1001 Nunakal

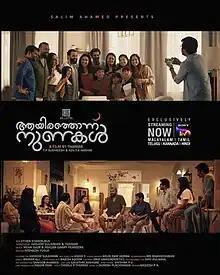
Promotional release poster

1001 Nunakal, also known as Aayirathonnu Nunakal, is a 2022 Indian Malayalam-language drama film directed by Thamar KV in his directorial debut and produced by Salim Ahamed. The film premiered in the Malayalam Cinema Today category at the 27th International Film Festival of Kerala in December 2022. The plot revolves around a group of friends who decide to play a game of truth or dare at a wedding anniversary party. Critics have noted the plot setting being similar to that of 2016 Italian film "Perfect Strangers".